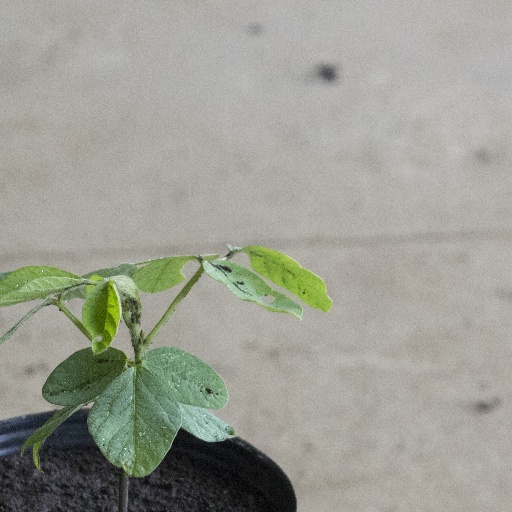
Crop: soybean